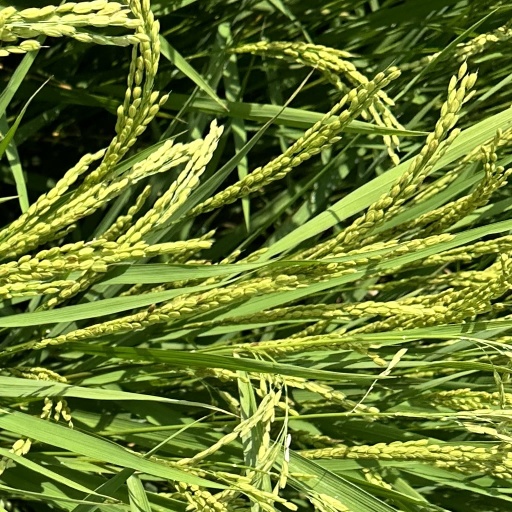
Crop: rice